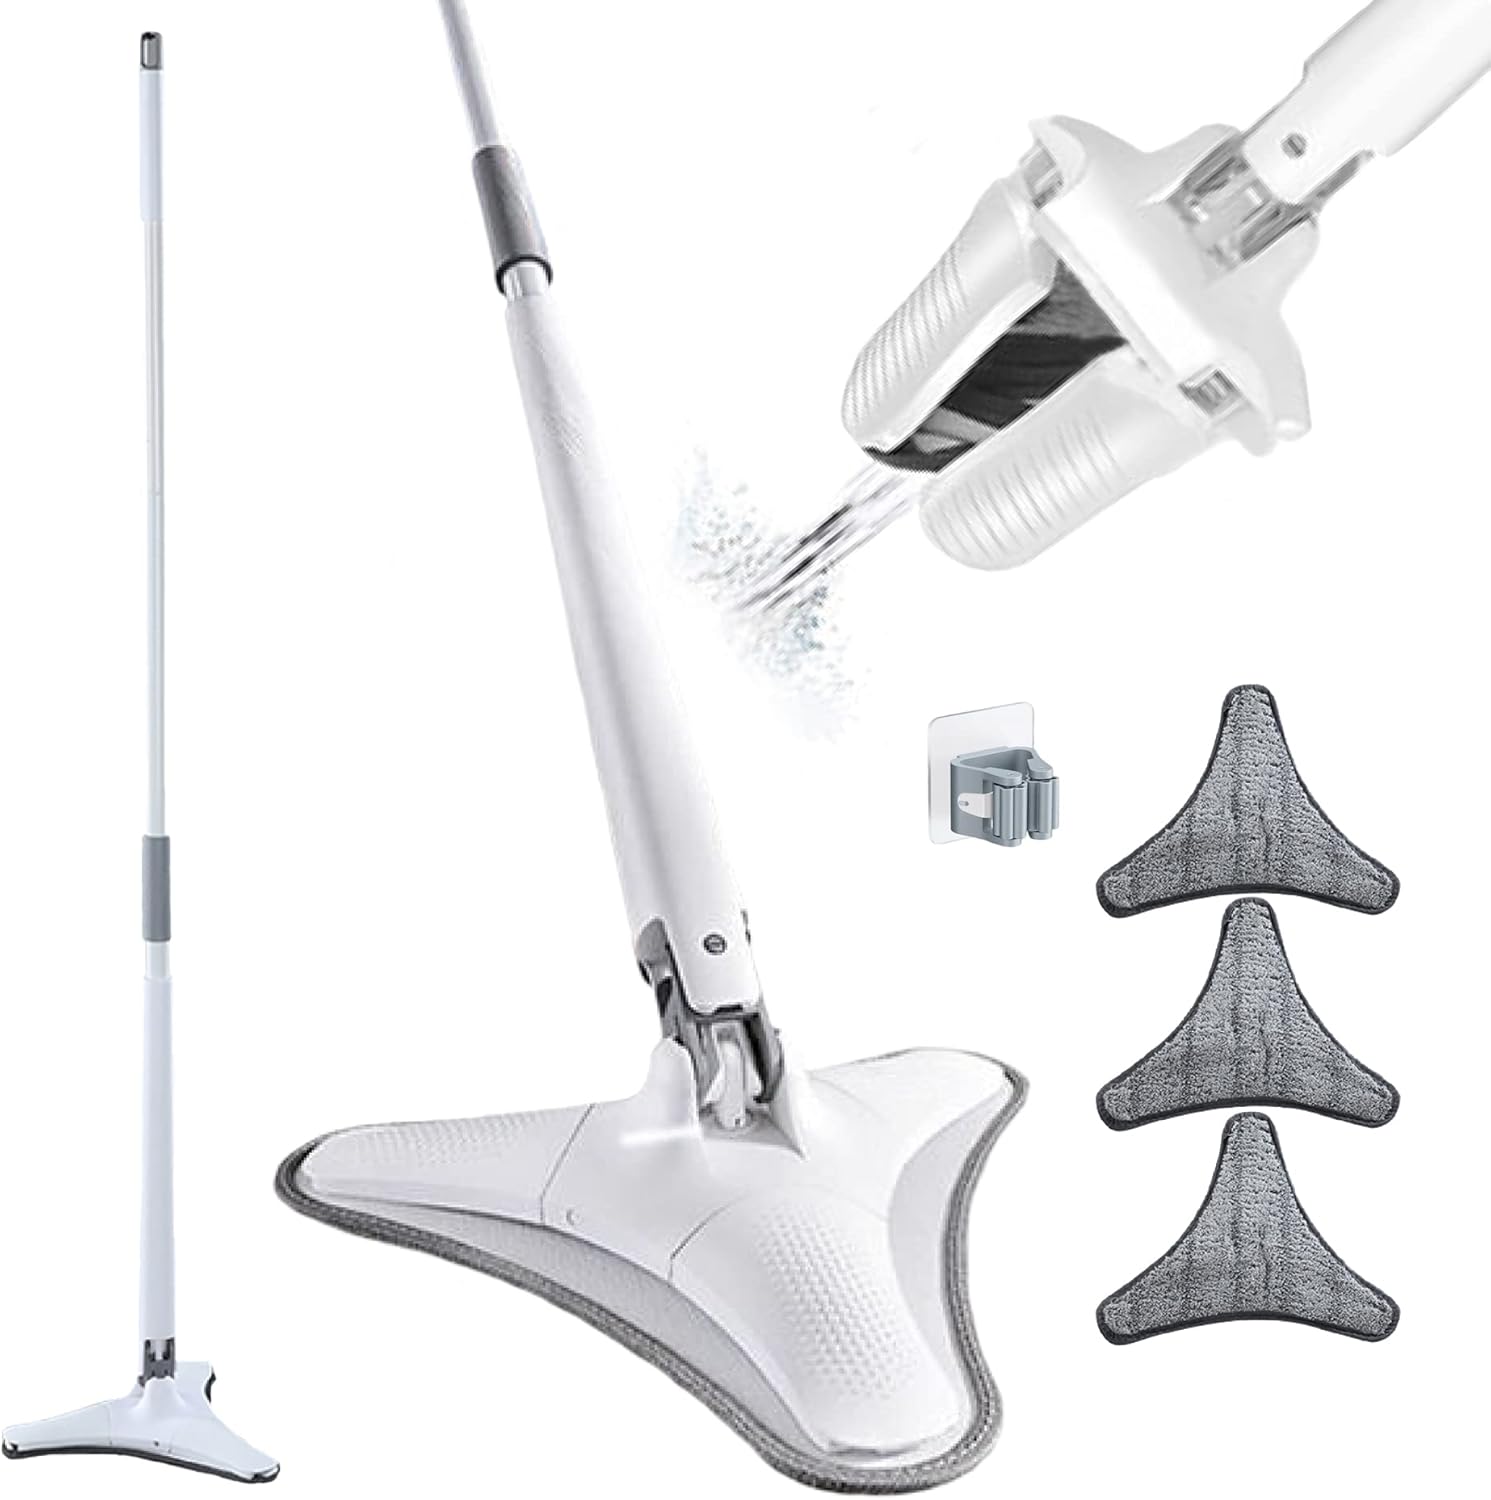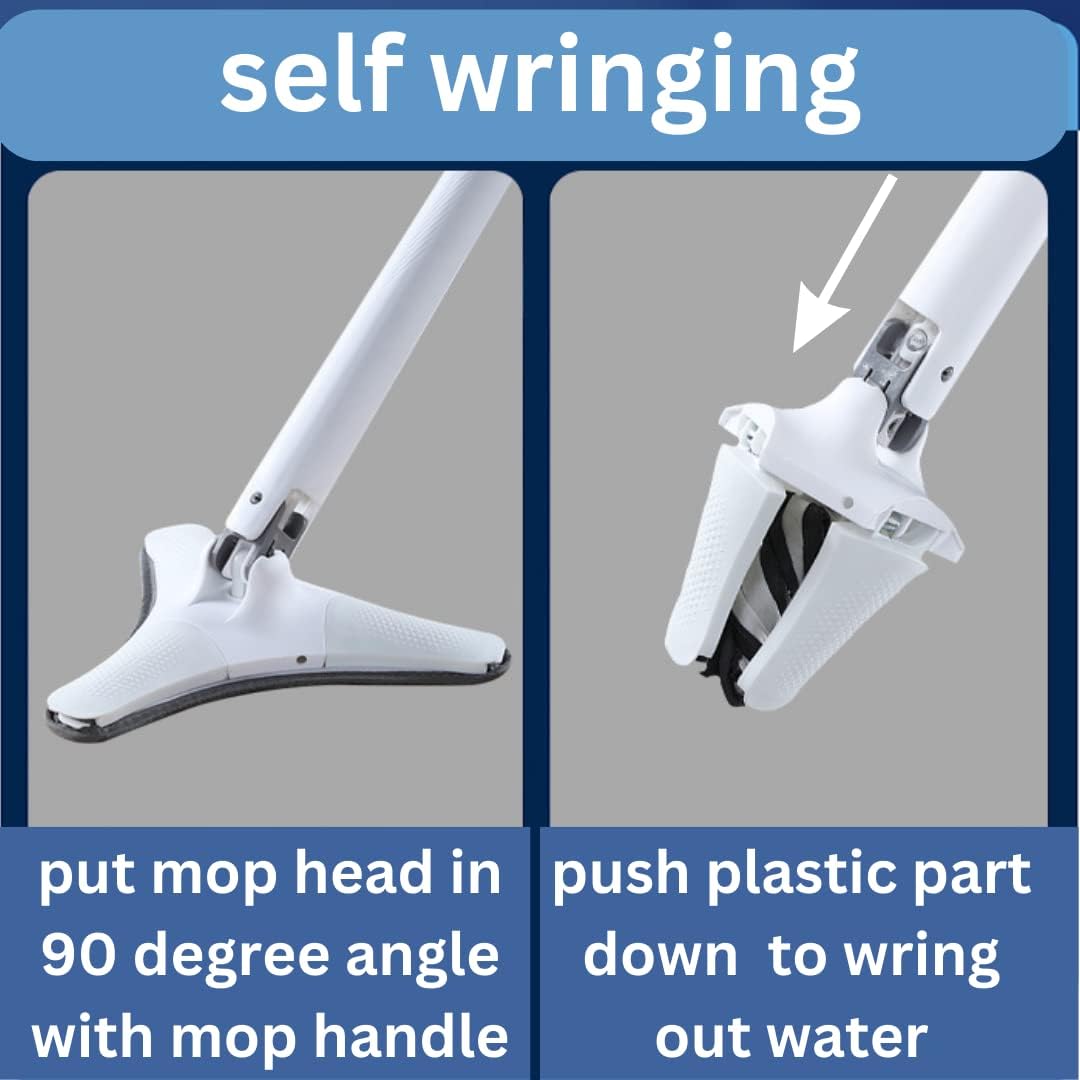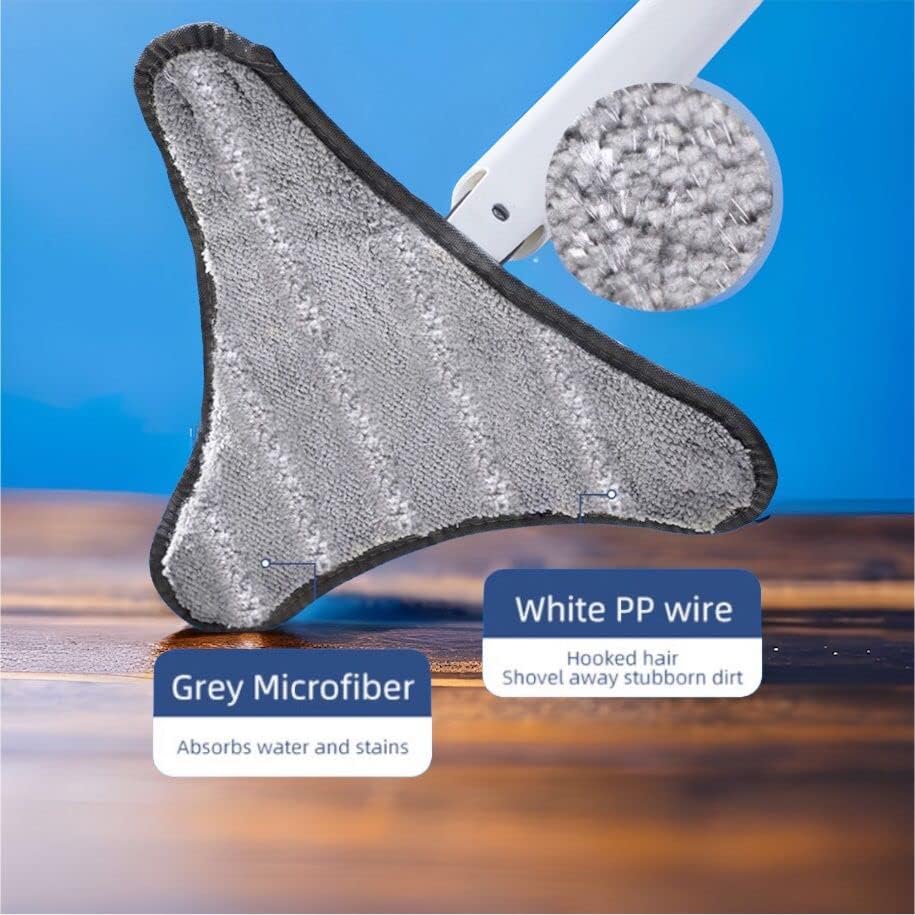
self Wringing 360 rotatable Wall and Floor mop with Upgraded Microfiber Pads for Wet and Dry Cleaning, mops for Cleaning Walls and Ceilings, Comes with 3 Reusable Washable mop Pads and 1 Wall Hanger
Category: Amazon Home
Why to choose our product? HIGH QUALITY MATERIAL: The mop handle is made of strong stainless steel to make it durable and sturdy. 360 ROTATABLE MOP HEAD: the 360 degree cleaning mop head makes it easy to maneuver under furniture and access hard to reach areas. SELF WRINGING MOP: the built in mop wringer system along with the 360 rotation mop head and triangle mop head makes it the best mops for floor cleaning with wringer. MICROFIBER MOP HEAD: makes wet and dry floor cleaning easier and more efficient Easy to Install: There is no need to use screws, just attach the poles and mop head together for a quick use. Reinforced splice design keeps wall mop from flexing when sweeping high places. EVERYTHING INCLUDED: the triangle mop set includes 3 replacement pads to serve you a long time, and a wall mount hanger.
Features: TOP QUALITY: Our mop is durable, sturdy and easy to use, thanks to the perfect design and high quality materials used in making it, to bring you the best cleaning experience every time. | how to wring out: first make sure the mop head is in 90 degrees angle with the mop handle, then push the plastic part down and away from the stainless steel handle, the wringing become smoother over time. | REUSABLE AND WASHABLE: the microfiber mop head replacements are machine washable, environment-friendly and money saver, wash them after every cleaning and reuse them with out wasting money on unnecessary disposable pads. | WET DRY MOP: the triangular mop pads are equipped with both microfiber and delicate pp wires to efficiently absorb water and collect dust and hair, making it a perfect wet mop and dry mop for hardwood floors, vinyl, ceramic tiles marble and more. | SUITABLE SIZE: with the 49 inches long mop handle anyone can mop comfortably without bending over, also makes it a great window and wall mop. the 10 inches width triangle mop head allows reaching dead spots and hard to reach areas, absolutely one of the best apartment must haves. | ESSENTIAL CLEANING SUPPLIES: the 360 rotatable adjustable triangle cleaning mop design makes it perfect for daily and weekly cleaning, the triangle mop head reaches dead spots and corners, the 360 rotating mop head reaches under furniture and on walls with minimal effort, and the curves on the mops head collects large debris and keeps it from spreading around. absolutely one of the best dry and wet mops for floor cleaning and wall cleaning.